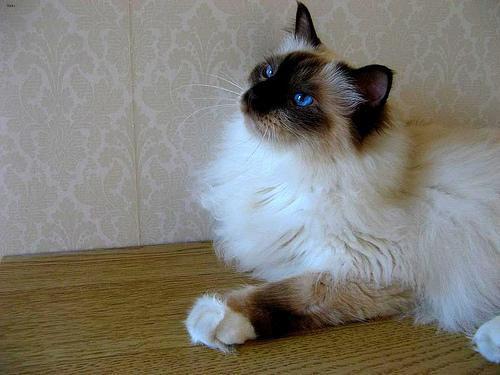
Birman